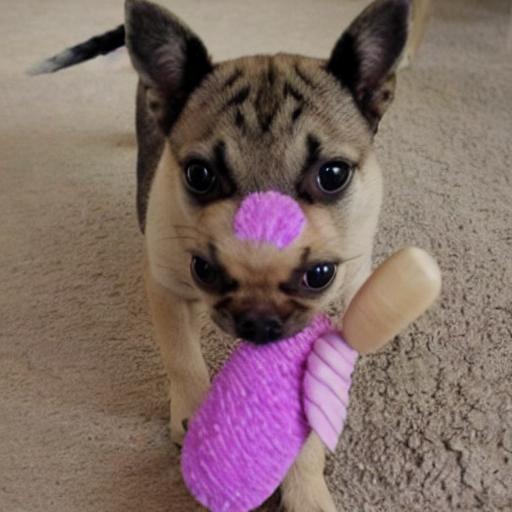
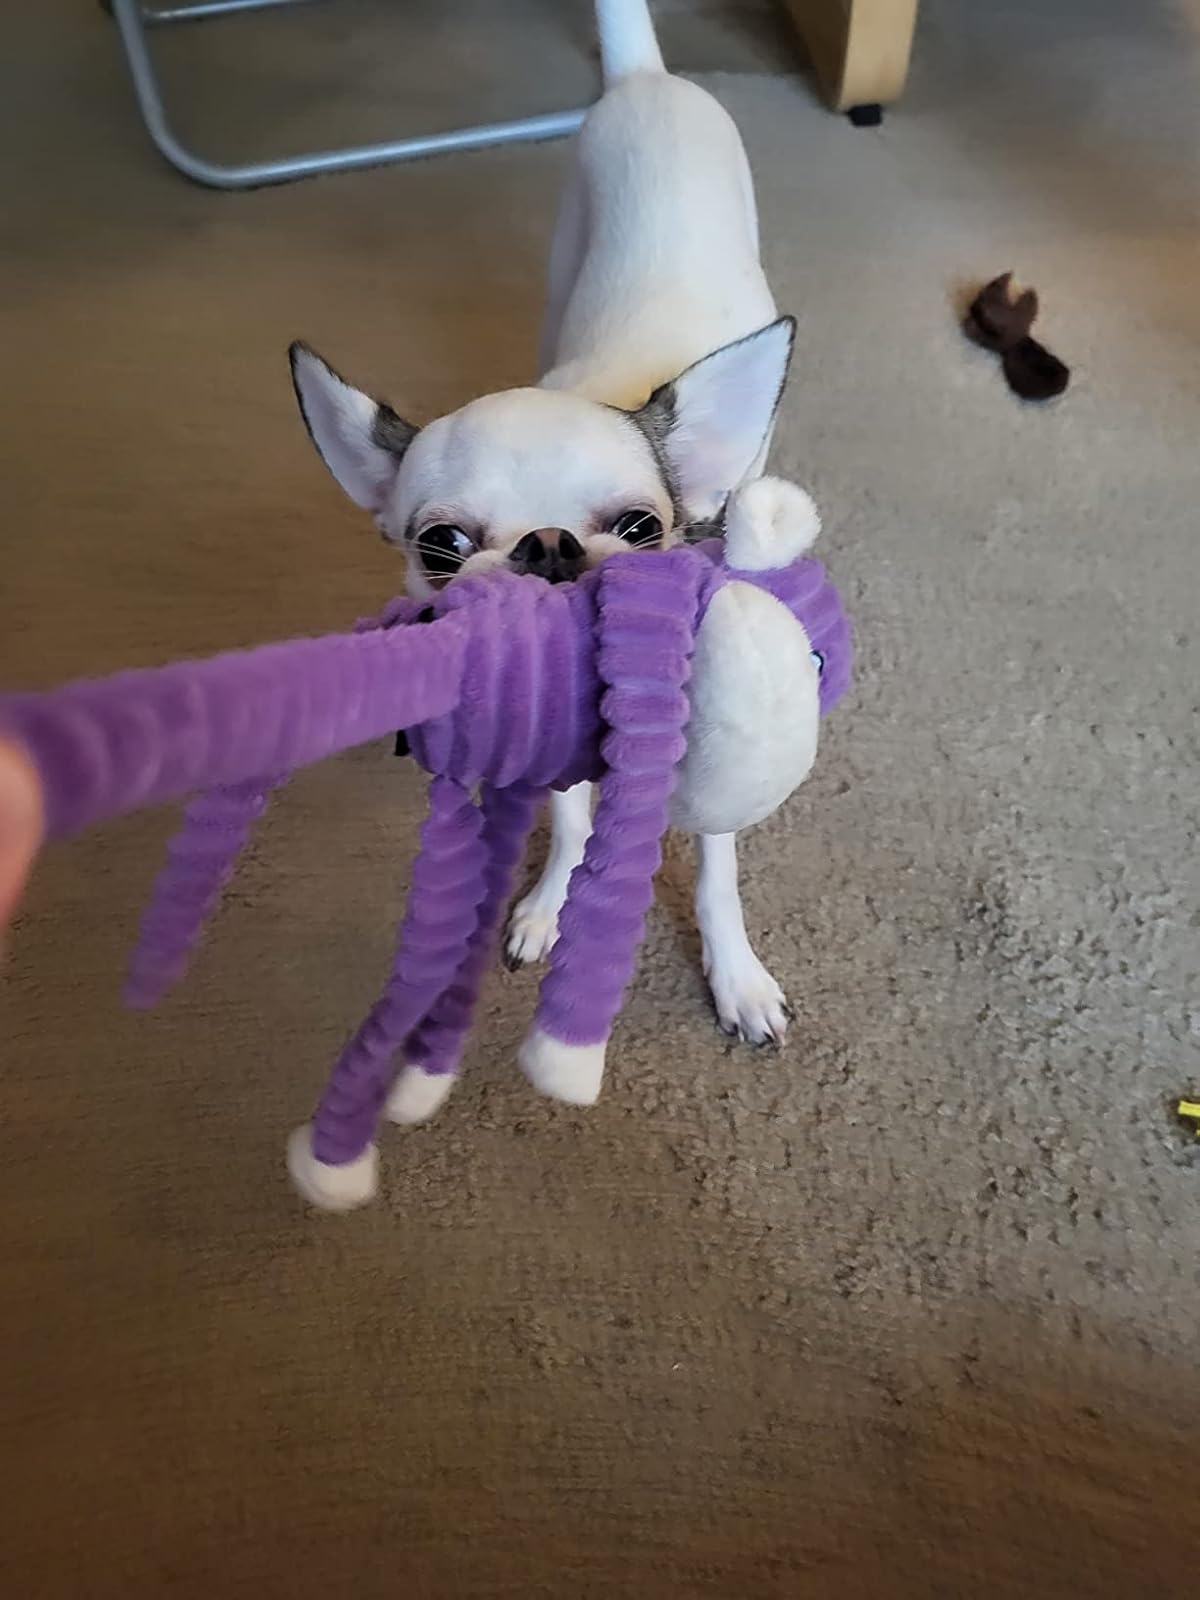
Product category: items_toy
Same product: no